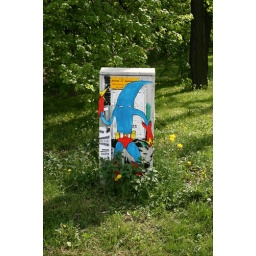
blue banana in red shoes